The President's Analyst

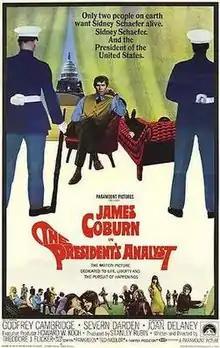
Theatrical release poster

The President's Analyst is a 1967 American satirical black comedy film written and directed by Ted Flicker and starring James Coburn. The film has elements of political satire and science fiction, including themes concerning modern ethics and privacy, specifically the intrusion of the telecommunications alliance, working with the U.S. government, into citizens' private lives. The film was released theatrically on December 21, 1967, and was initially not a commercial success. However, it was reviewed favorably and eventually achieved cult status.